Iris lortetii

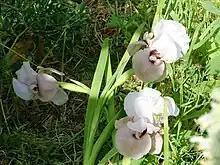

It is endemic to Israel, Palestine and southern Lebanon, (south of the Litani River) and in Syria.